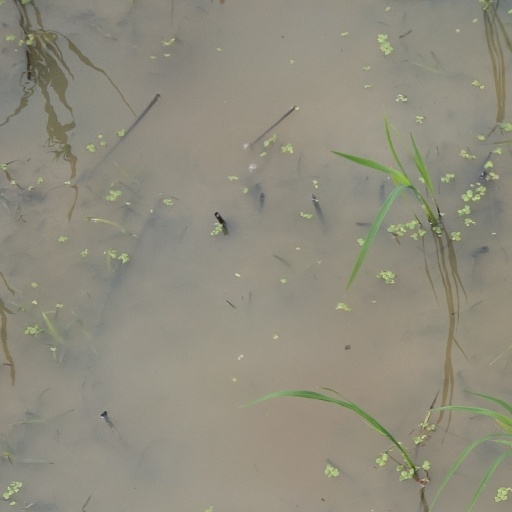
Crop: rice